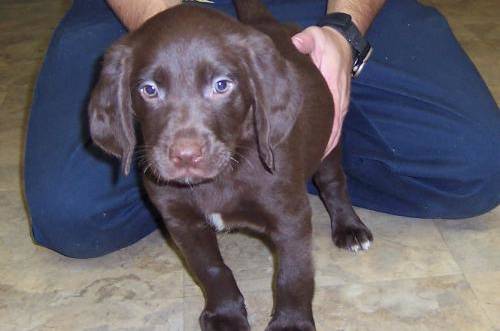
Label: dog